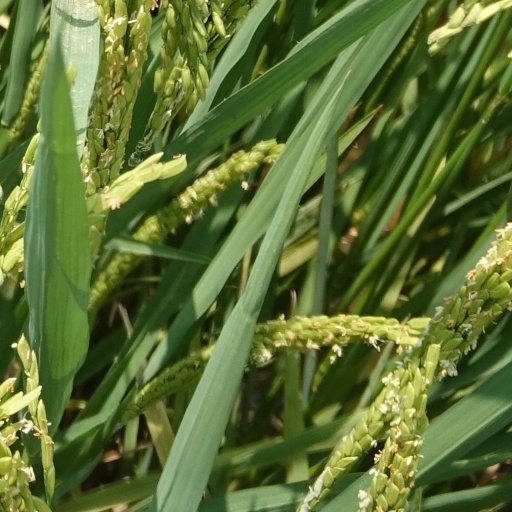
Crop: rice